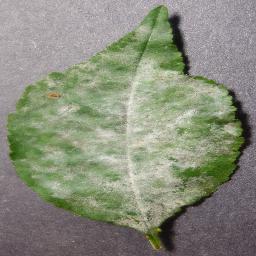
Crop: cherry
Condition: (including_sour)_powdery_mildew